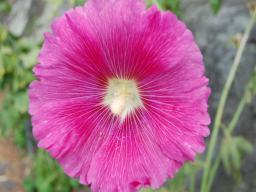
Label: Background_without_leaves